Jack to a King

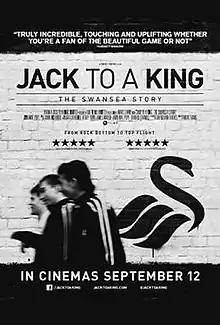
Theatrical release poster

Jack to a King: The Swansea Story is a 2014 British documentary film (directed by Marc Evans) about the Swansea City Football Club's history from July 2001 to May 2011. It focuses on the club's rise from almost going out of business at the bottom of the Football League to the glamour of the Premier League. The documentary was released on 12 September 2014.